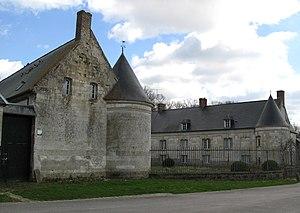
Cet article recense les monuments historiques de la Somme, en France.